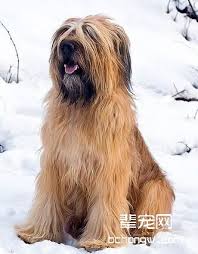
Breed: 230-n000041-briard